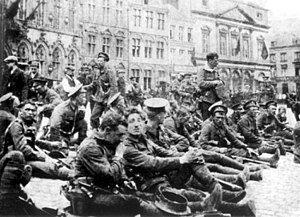
Sir Archibald Murray / Stabschef for BEF / Udnævnelse
Royal Fusiliers forbereder sig på Slaget ved Mons
General Sir Archibald James Murray, GCB, GCMG, CVO, DSO var en britisk officer som gjorde tjeneste i Boerkrigen og 1. Verdenskrig. Han var stabschef for BEF i august 1914; men lader til at have lidt et fysisk sammenbrud under tilbagetoget fra Mons, og blev tvunget til at træde tilbage fra denne post i januar 1915. Efter at have gjort tjeneste som vicestabschef vicestabschef for imperiegeneralstaben i det meste af 1915, var han en kort overgang chef for imperiegeneralstaben fra september til december 1915. Han var derefter chef for ekspeditionsstyrken i Egypten fra januar 1916 til juni 1917, i hvilket kapacitet han lagde planer for den endelige sejr over osmannerne i Palæstina.